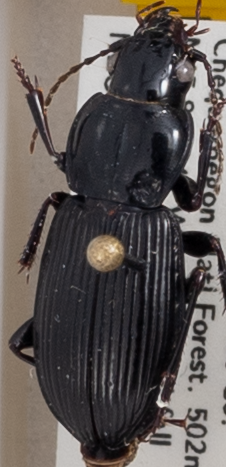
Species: Pterostichus novus
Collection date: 2021-07-27 04:00:00
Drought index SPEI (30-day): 0.312
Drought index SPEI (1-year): -0.128
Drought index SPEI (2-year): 1.13